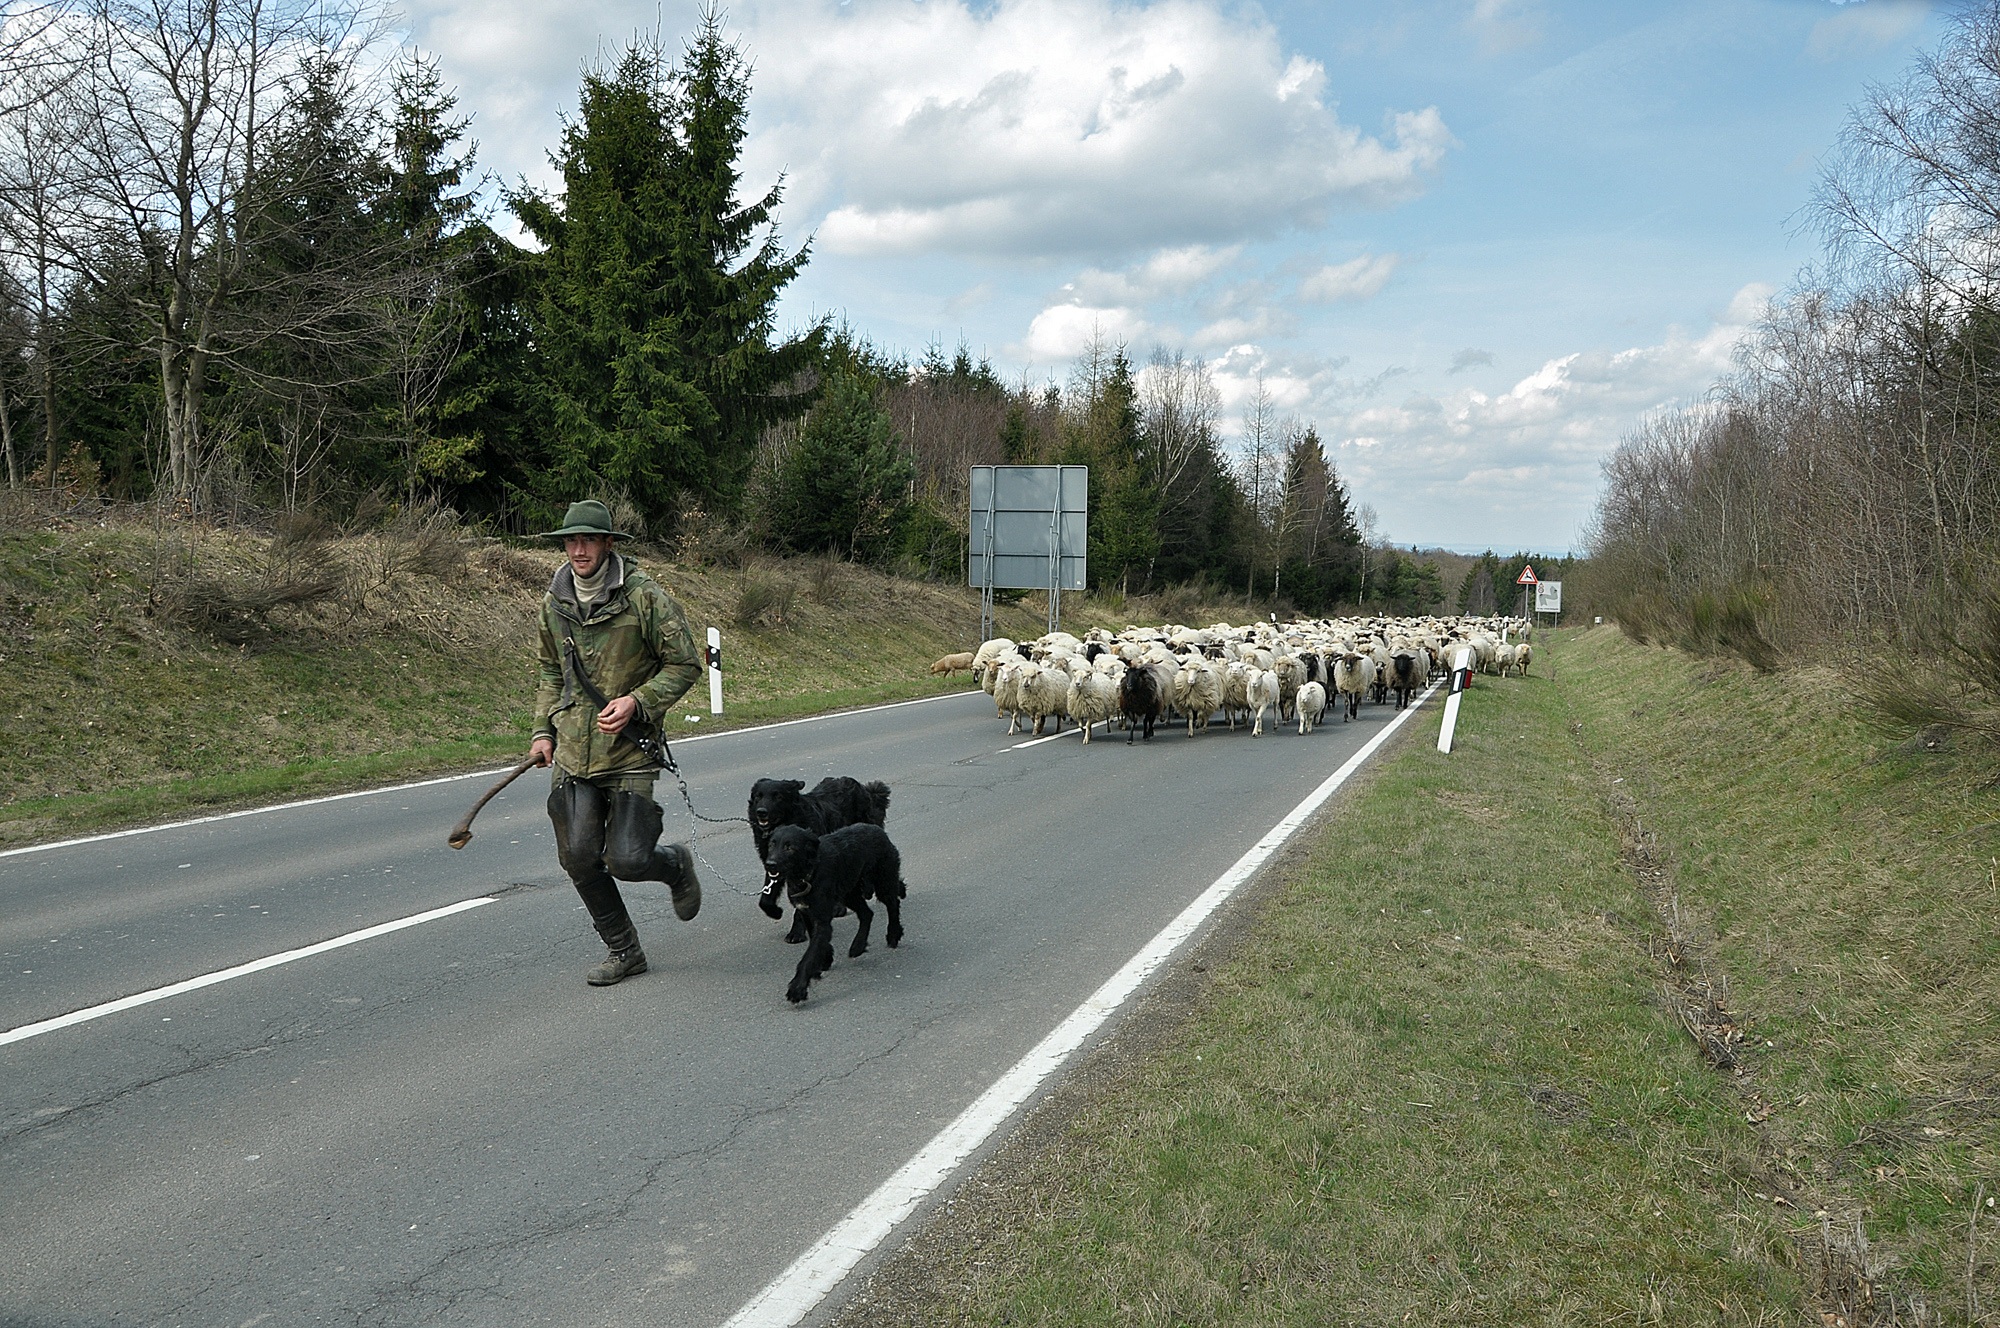
landscape, nature, walking, road, animal, flock, livestock, sheep, wool, waterway